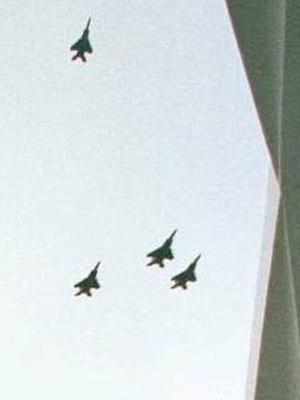
La formation aérienne Missing Man est un salut aérien effectué dans le cadre d'un survol d'avions militaires pour une cérémonie funéraire, notamment en mémoire d'un pilote mort.